Don Magnuson

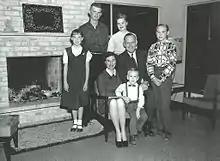
Campaign photograph for Congressman Don Magnuson with his family.

After he retired in 1973, he resided in Seattle, where he died on October 5, 1979, and was interred in Evergreen Washelli Memorial Park in north Seattle. His papers are housed at the University of Washington Libraries; the collection contains of legislative papers and 8 film strip reels relating to his various political campaigns.